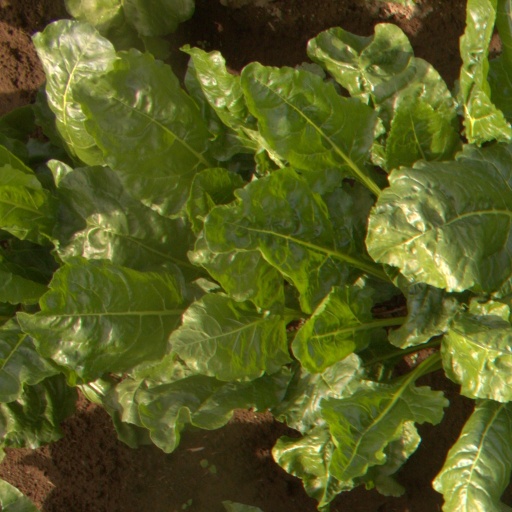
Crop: sugar beet